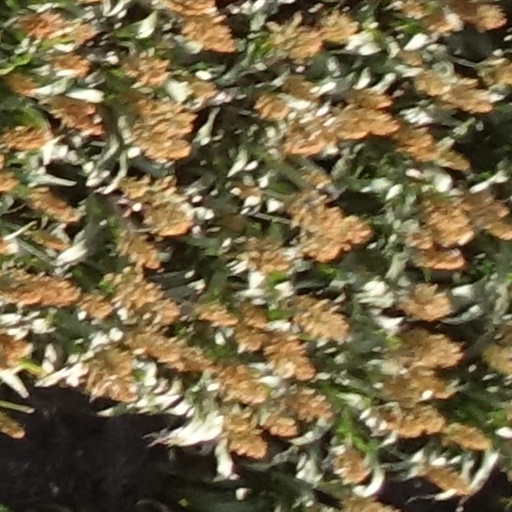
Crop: sorghum